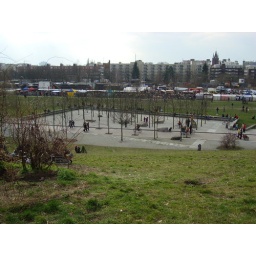
mauerpark from near the wall with the sunday flea market in the background